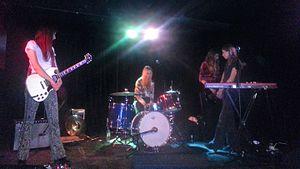
Ma photo de Stonefield, à Montréal, Québec, Canada chez Divan Orange.